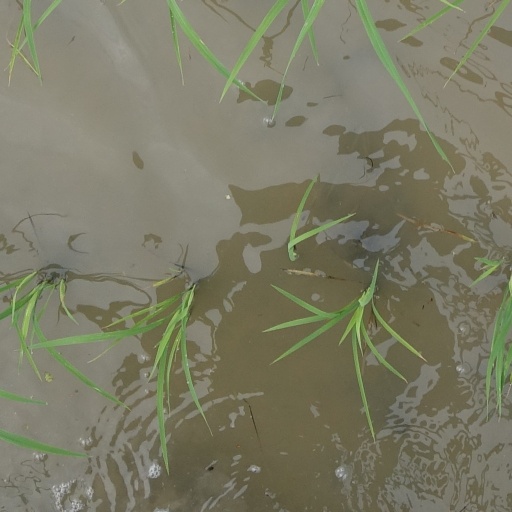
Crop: rice